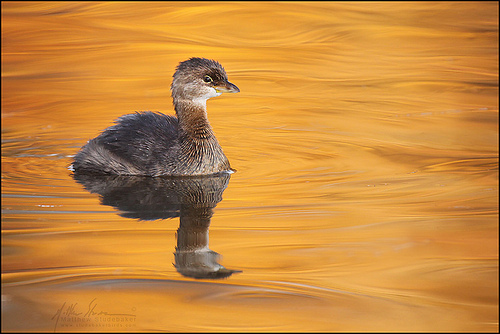
a small swimming bird with brownish body and a very small head.
this rather fuzzy-looking brown water-fowl has a white throat, and a somewhat short yellow and brown bill.
waterfowl with brown small feathers, a round crown, and medium hard beak.
this bird has a black and brown overall body color and also a very short bill.
bird with brown head small brown beak, white throat and brown belly and chest.
a young bird, it's feathers being muted colors and appearing very soft.
this bird has wings that are gray and has a brown bill
this bird resembles a duck with brown or grey feathers and a small beak.
this particular bird has a belly that is gray and white
this is a swimming bird with black eye trimmed with yellow around it and dark colors for the rest of body.
Species: Pied Billed Grebe